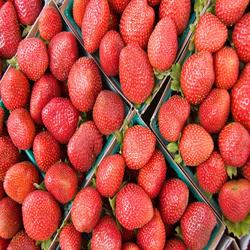
Label: Strawberry